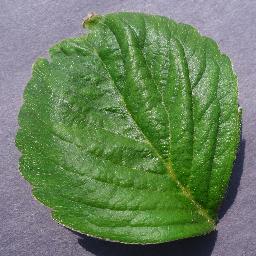
Label: Strawberry___healthy